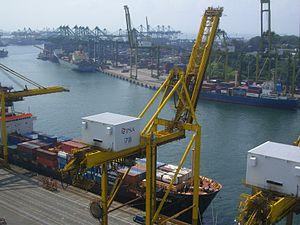
PSA International Pte Ltd est le second opérateur portuaire mondial en 2006. Les entités principales du Groupe sont PSA Singapore Terminals, PSA HNN et PSA Marine. Au total, PSA gère 28 ports dans 16 pays en Asie, Europe et aux Amériques, avec une capacité globale de 111 millions EVP et plus de 66 km de longueur de quais.